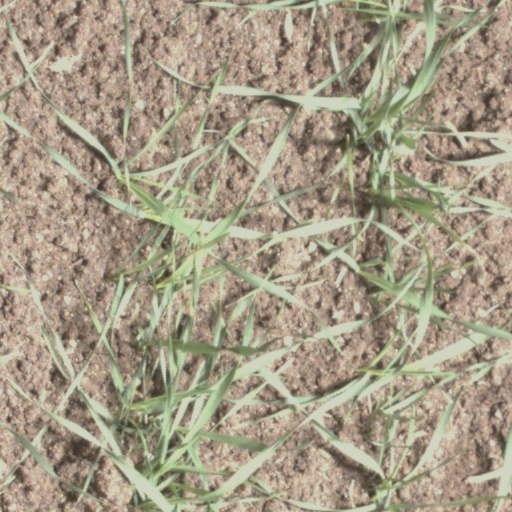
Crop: wheat